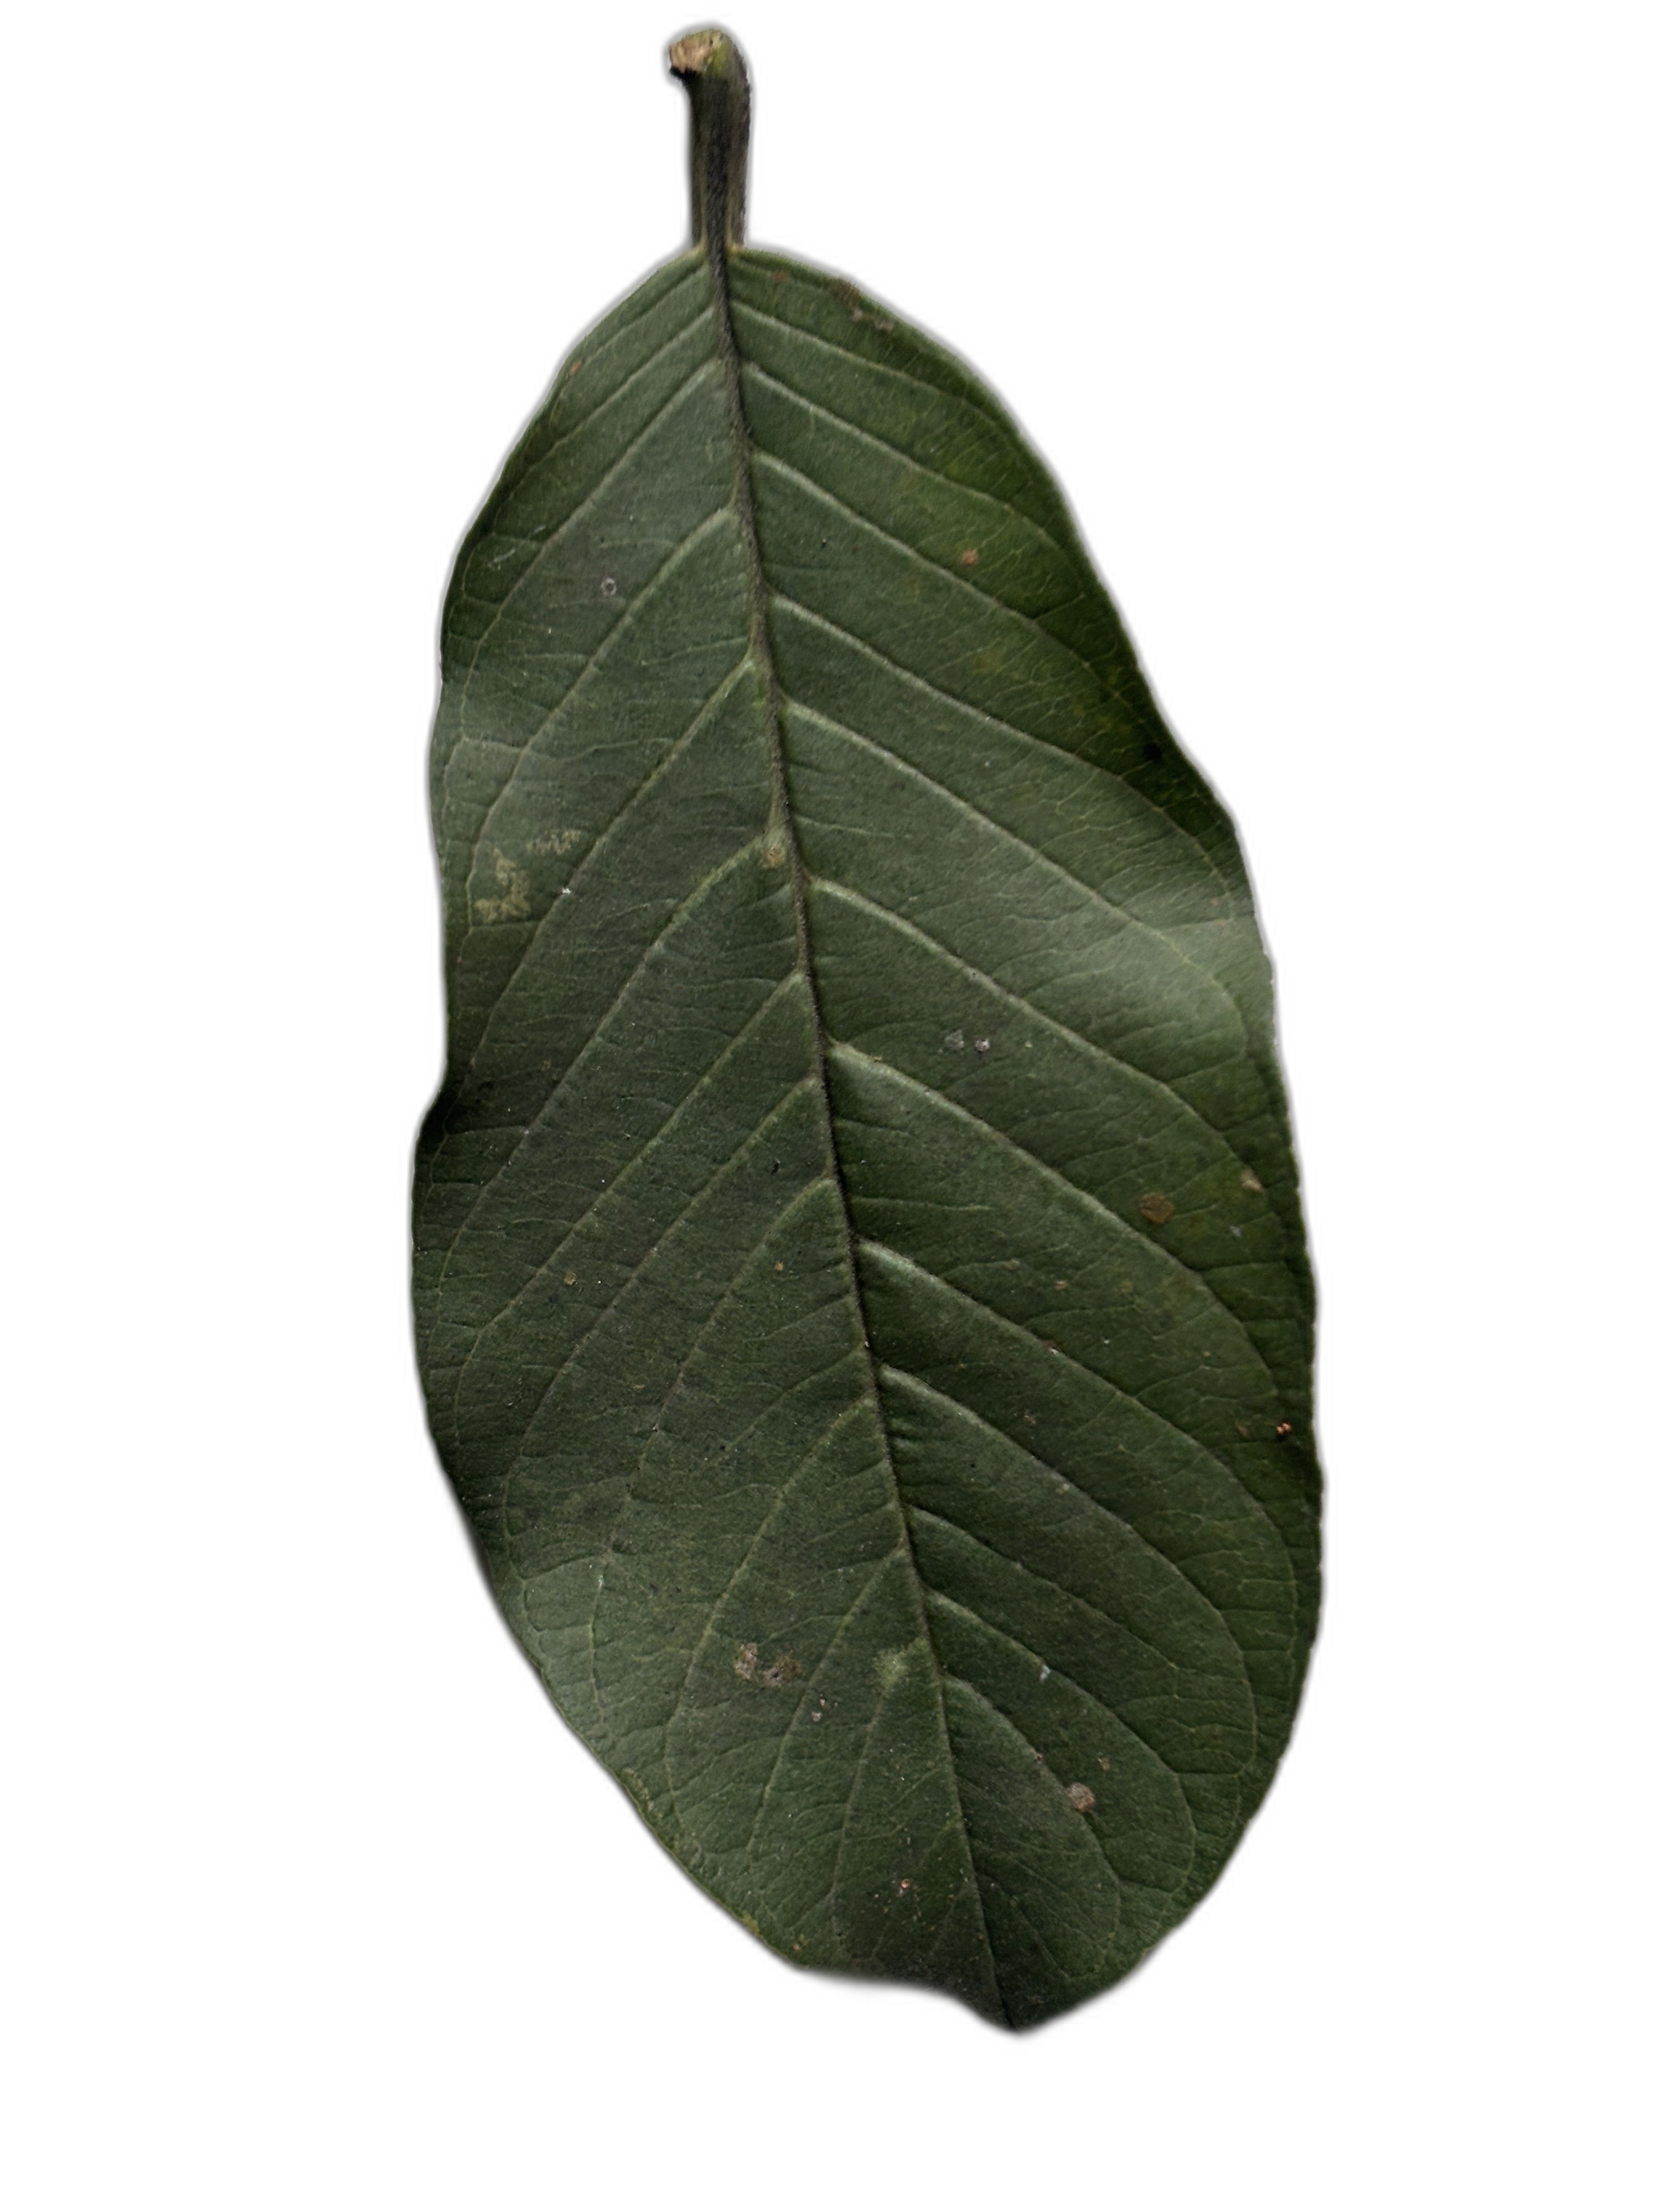
Plant part: leaf
Disease: Healthy